Question: Please indicate a possible affordance area of bicycle that can be used for sitting
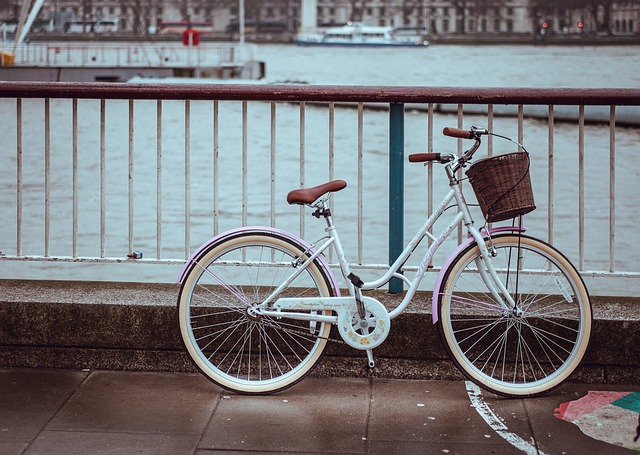
Answer: [284.5, 178, 346.5, 207]